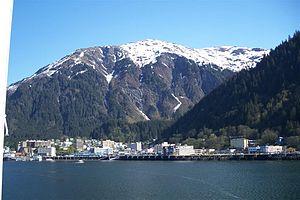
Le mont Juneau est une montagne qui se trouve au-dessus de la ville de Juneau, dans l'État de l'Alaska aux États-Unis.